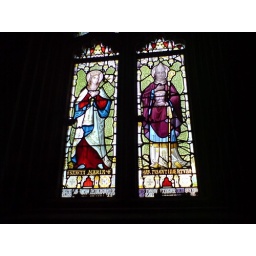
More stained glass windows in the chapel.